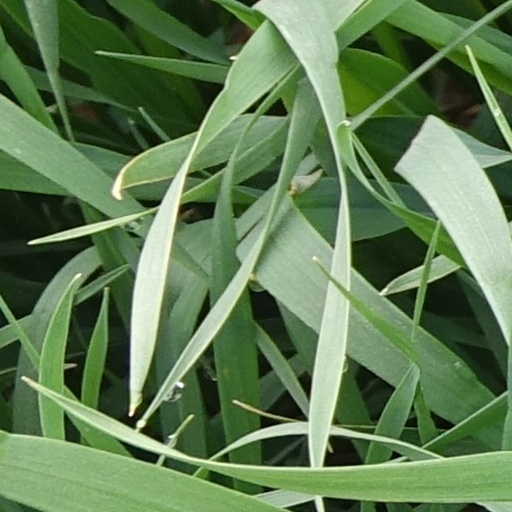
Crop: wheat